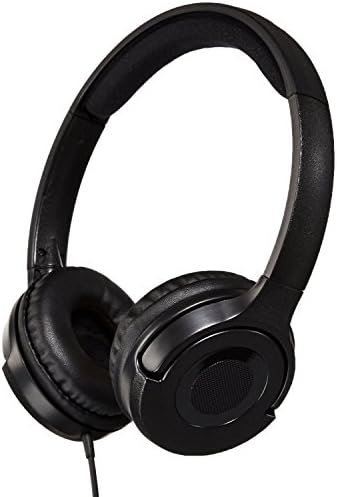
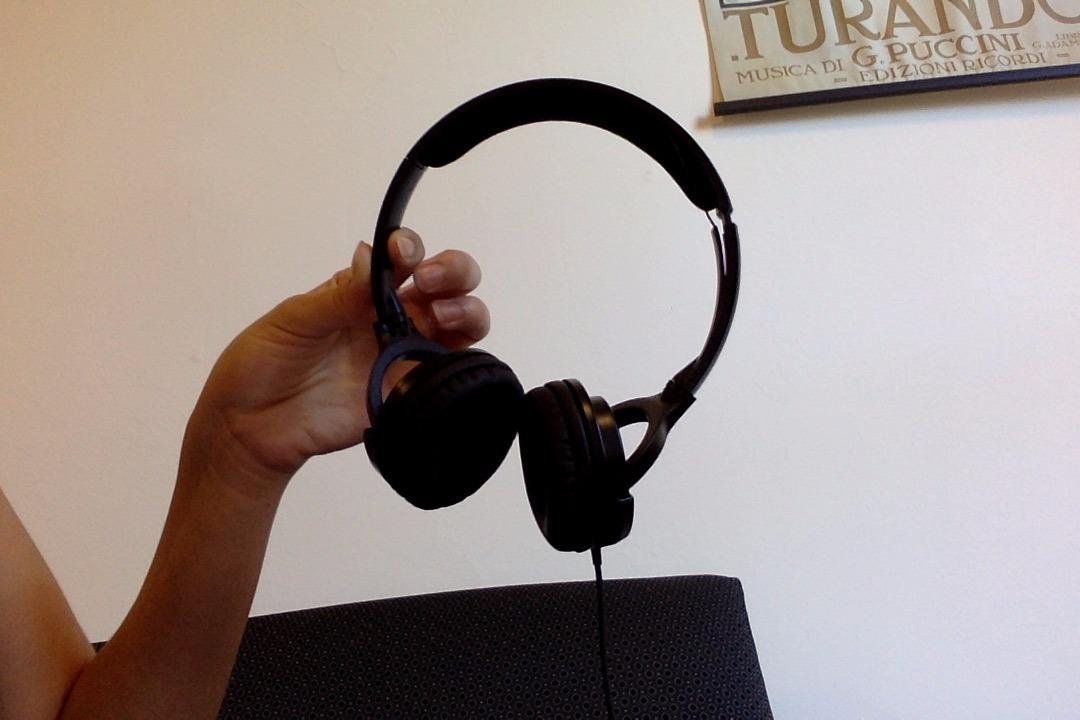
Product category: headphones
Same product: yes